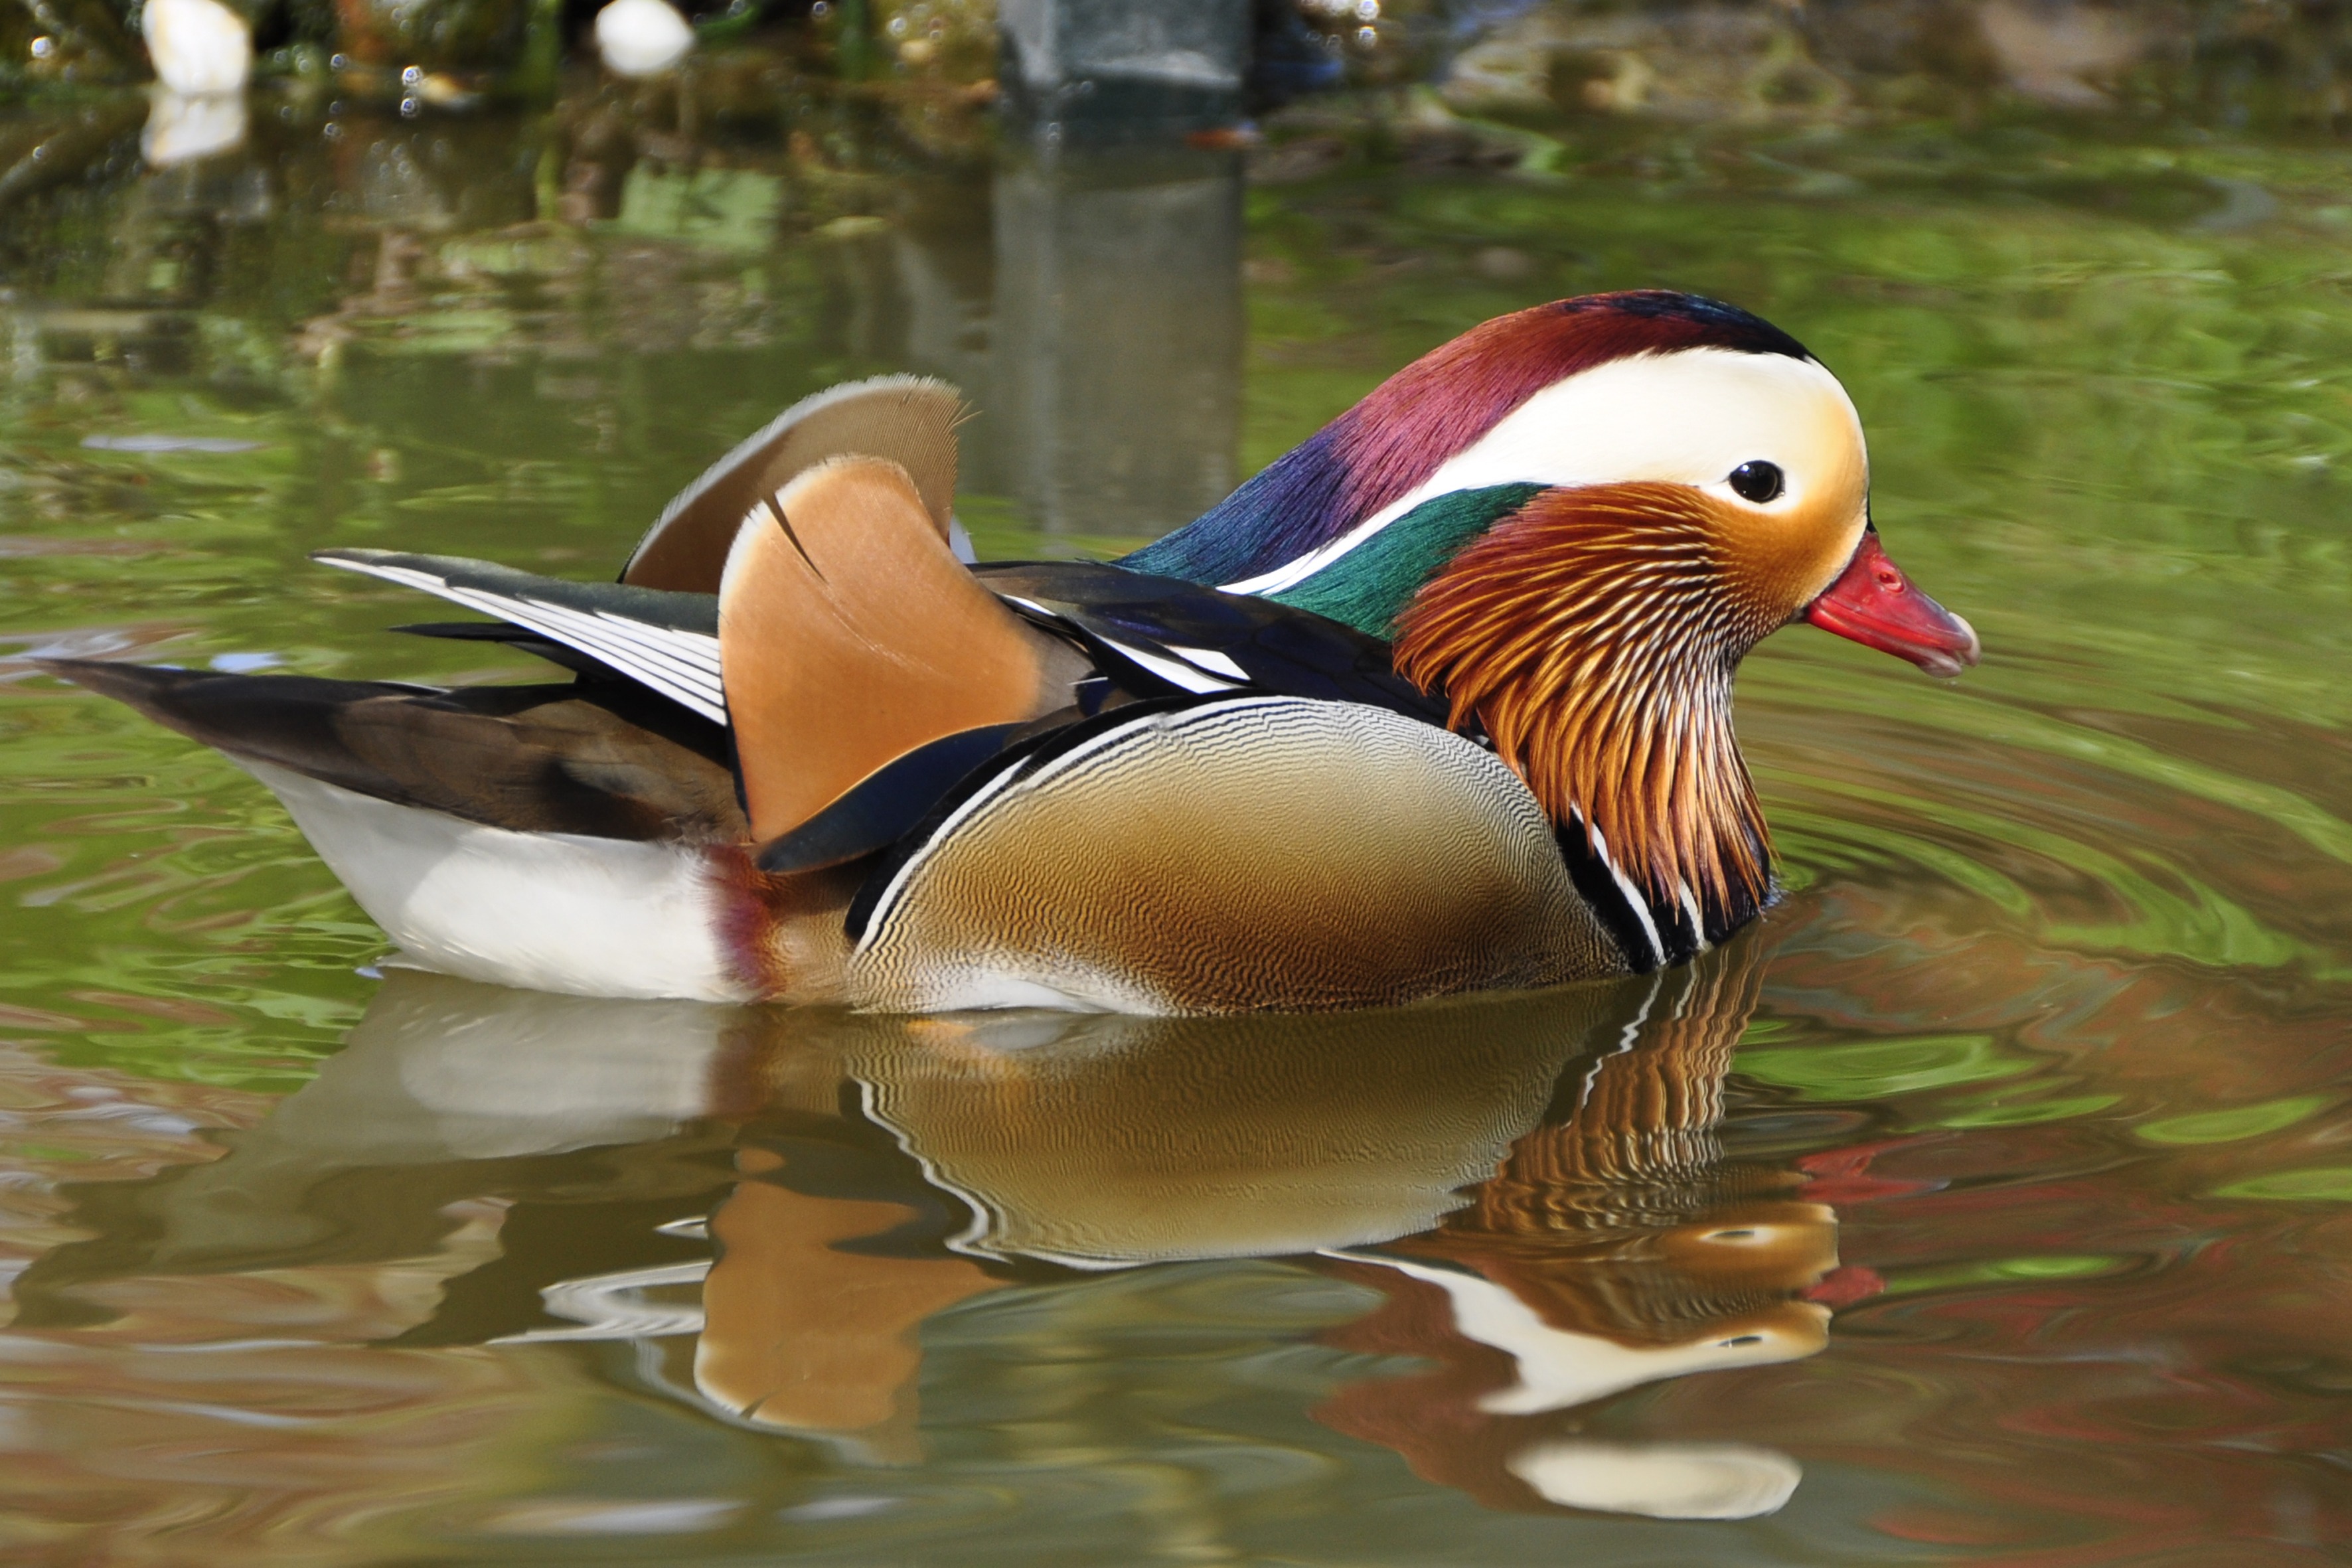
water, bird, lake, animal, wildlife, beak, fauna, poultry, close up, duck, vertebrate, waterfowl, water bird, mallard, canard, mandarin duck, animal photography, ducks geese and swans